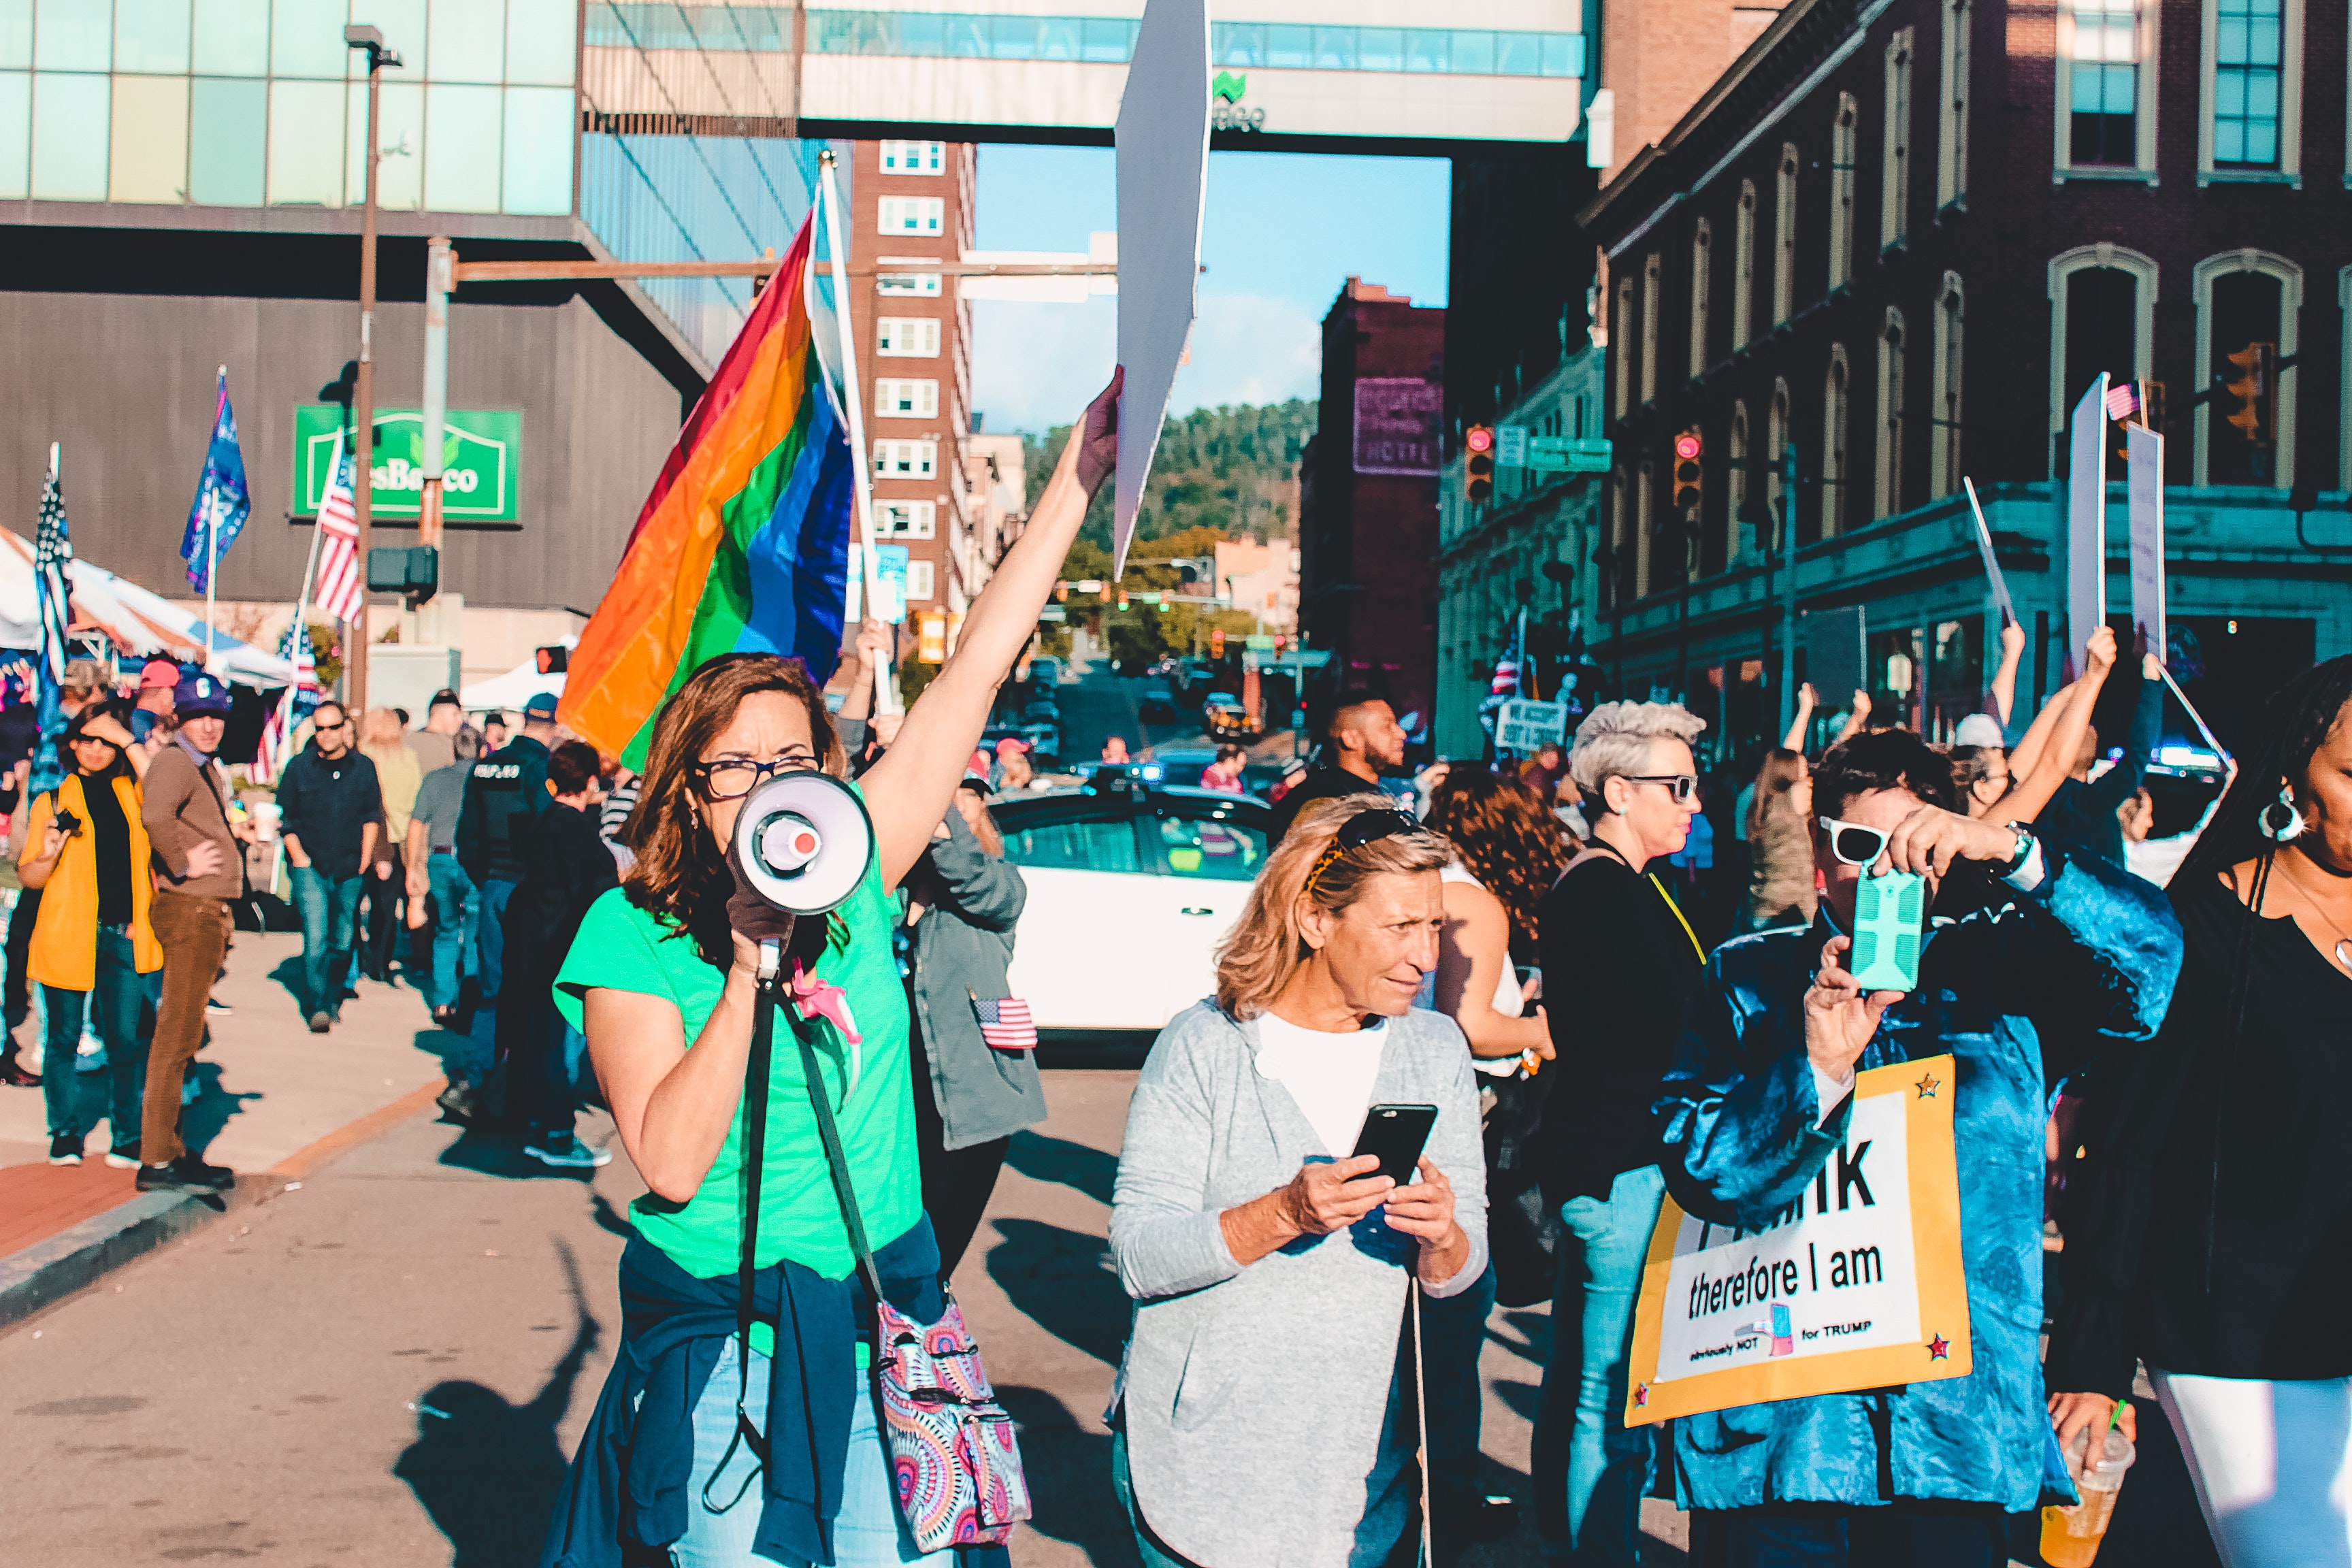
event, crowd, demonstration, recreation, festival, fun, street, saint patrick's day, costume